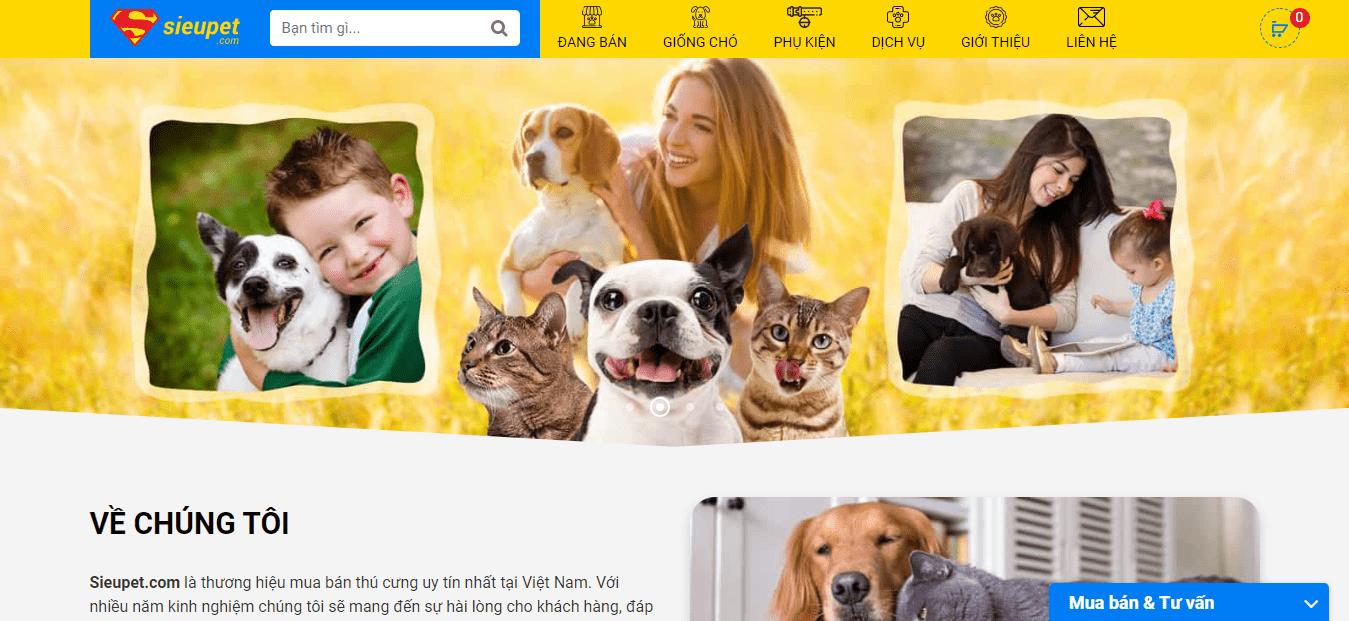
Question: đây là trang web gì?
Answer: đây là trang web siêu thị pet